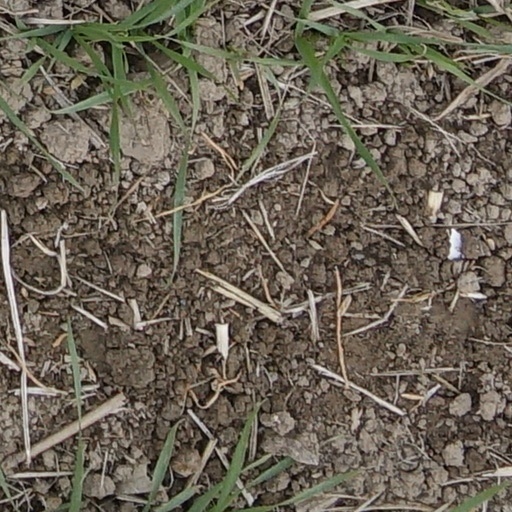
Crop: wheat